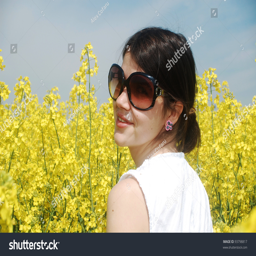
young girl in a flower field